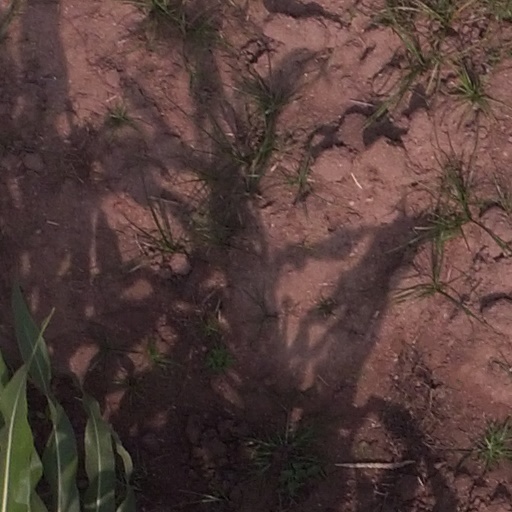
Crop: maize; corn